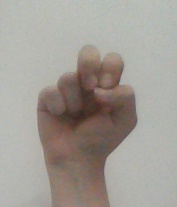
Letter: gaaf